Majandra Delfino

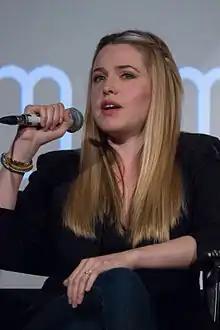
Delfino at ATX TV Festival in June 2014

Maria Alejandra Delfino, known professionally as Majandra Delfino, is an American actress and singer. She is best known for her role as Maria DeLuca on "Roswell", and as Andi on the CBS sitcom "Friends with Better Lives".